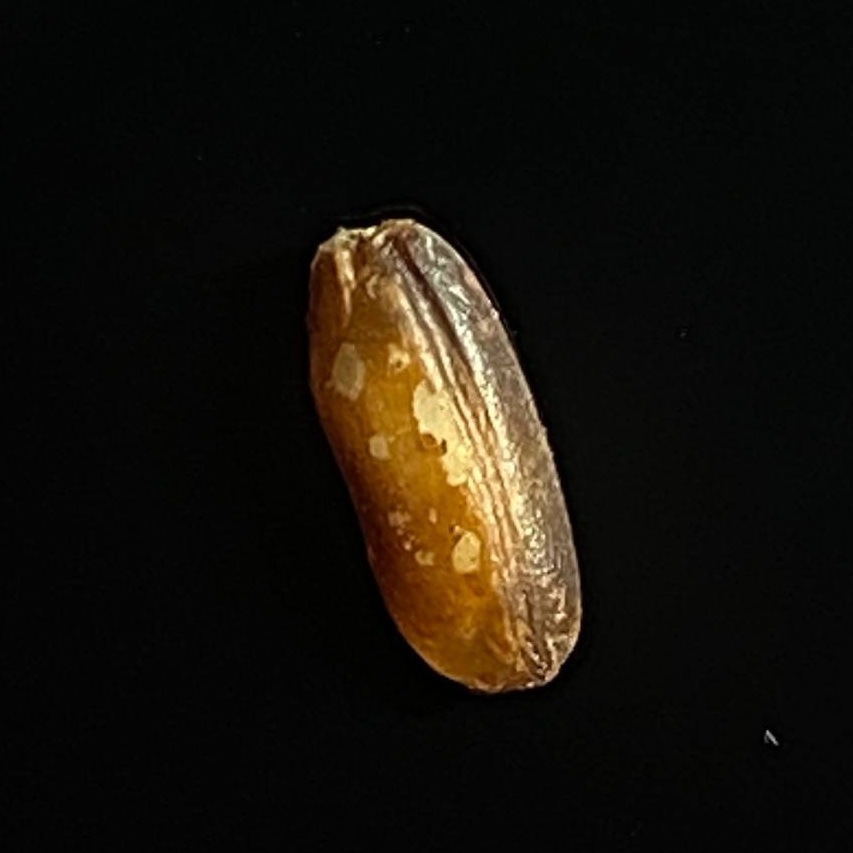
Rice variety: Lal_Biroi